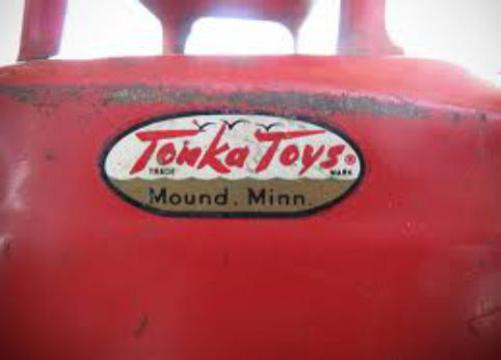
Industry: Leisure